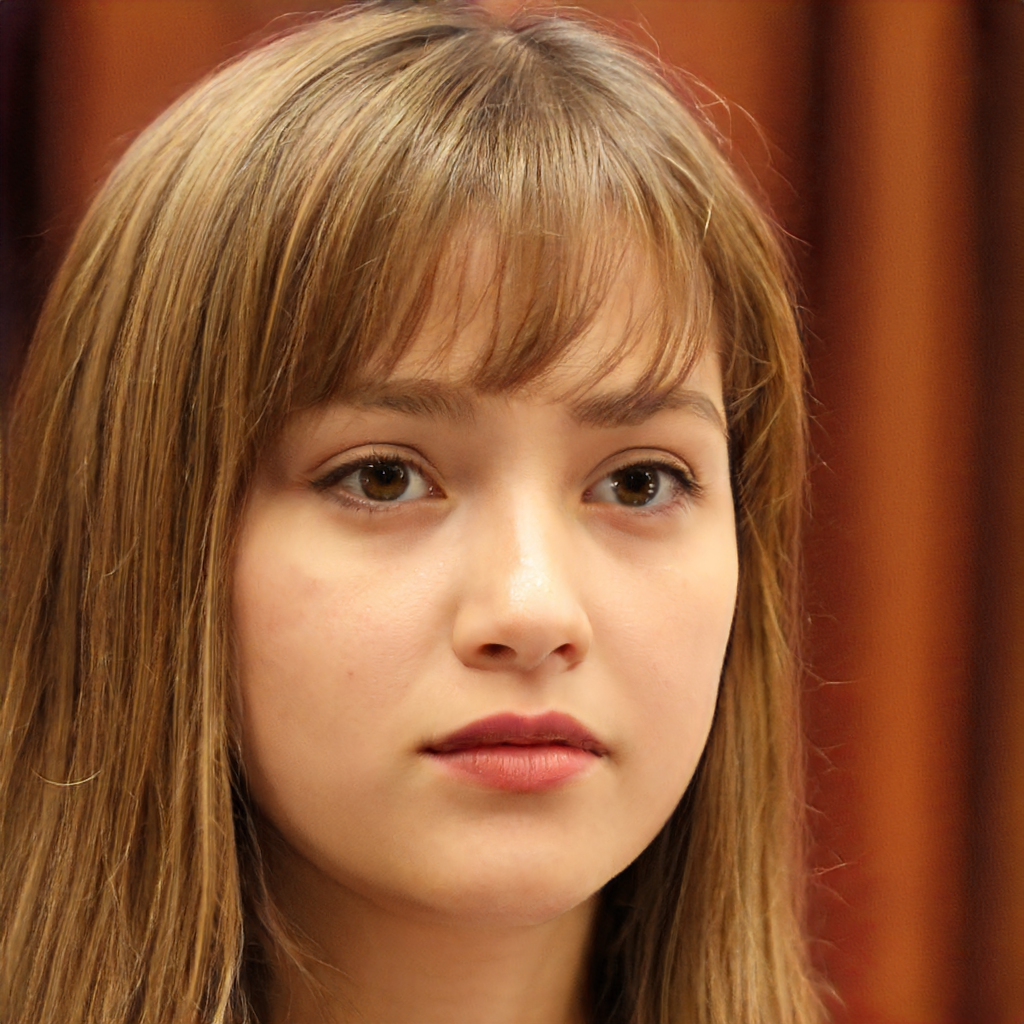
Gender: Female